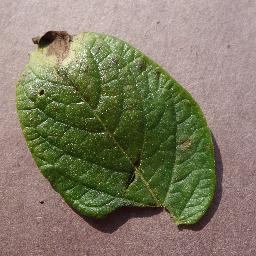
Label: Potato___Late_blight